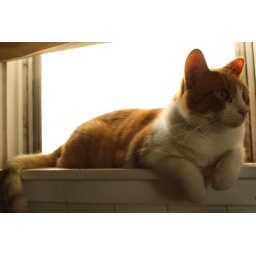
Freddy in the kitchen window